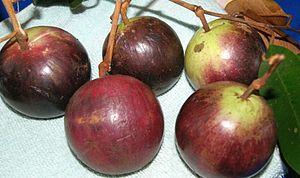
Chrysophyllum cainito ou caïmitier, caïnitier est un arbre fruitier exotique, des régions tropicales, du genre Chrysophyllum et de la famille des Sapotaceae. Son fruit comestible est appelé pomme de lait.